Mann House (Concord, Michigan)

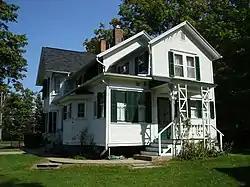
House in 2008

The Mann House is a historic home located at 205 Hanover Street in Concord, Michigan. It is a Michigan State Historic Site and is listed on the National Register of Historic Places. It has been operated as a museum since 1970.